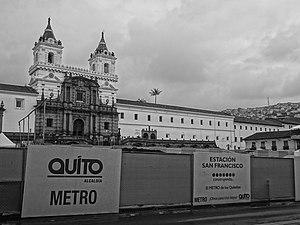
Le métro de Quito est un réseau de métropolitain en projet à Quito, capitale de l'Équateur. Une première ligne doit être opérationnelle en 2019.